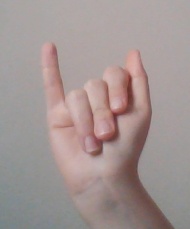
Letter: meem